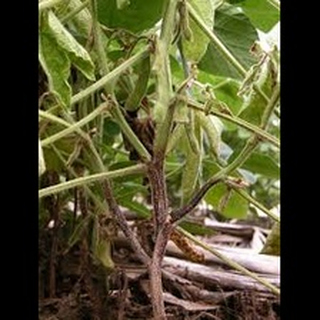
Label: wheat_common_root_rot